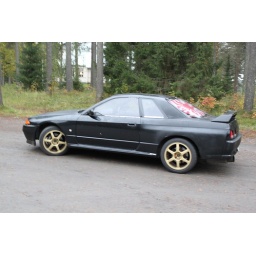
many different types of black in one car :)